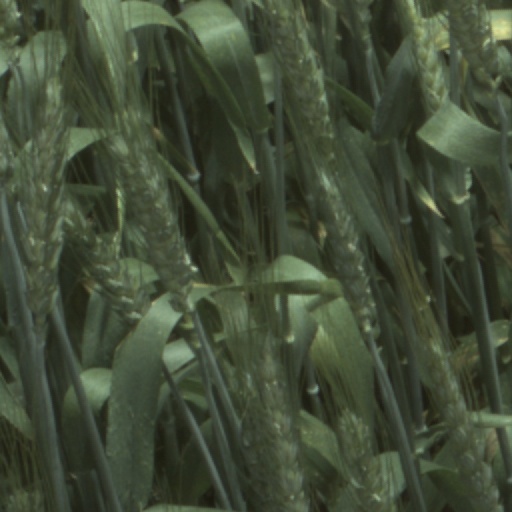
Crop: wheat